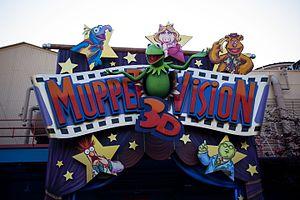
Jim Henson's MuppetVision 3D ou simplement Muppet's Vision 3D est une attraction du parc Disney's Hollywood Studios, situé à Walt Disney World Resort en Floride et une ancienne attraction de Disney California Adventure situé à Anaheim en Californie.